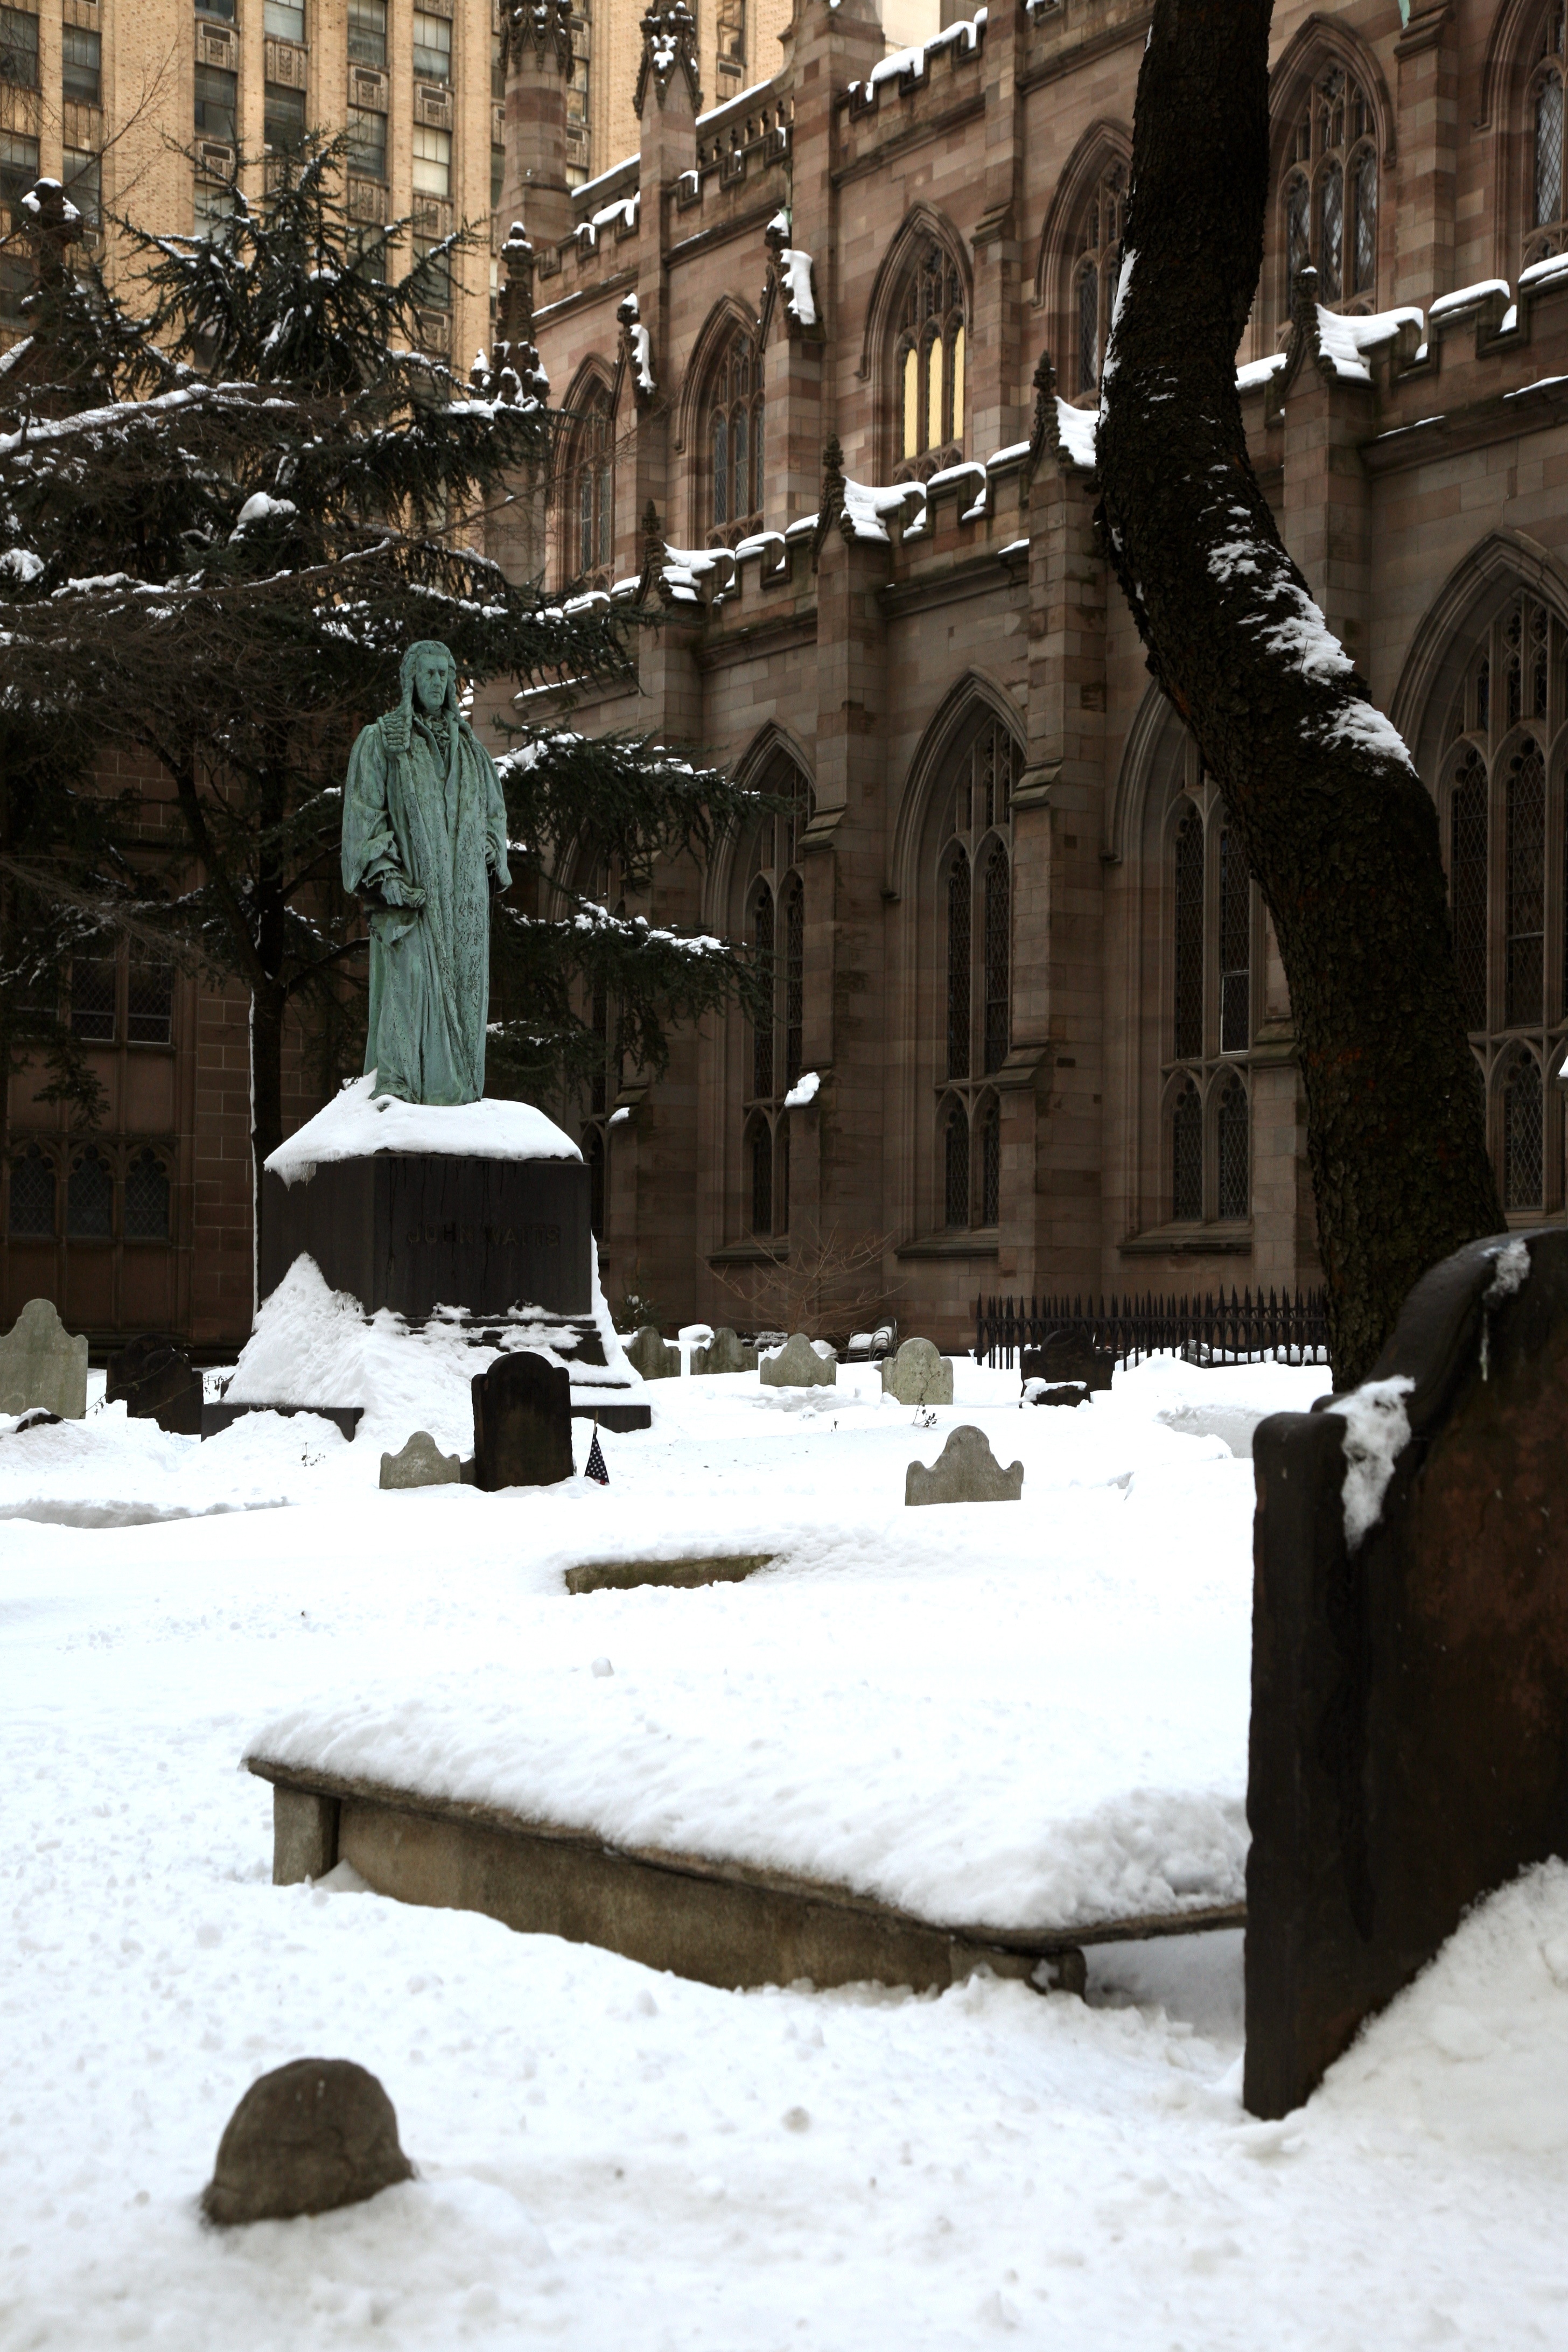
snow, winter, manhattan, ice, nyc, canon, weather, church, cemetery, season, newyork, newyorkcity, ny, eglise, 5d, blizzard, trinity, lowermanhattan, freezing, ef24105mmf4lisusm, trinitywallstreet, winter storm